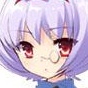
Portrait style: Anime Portrait